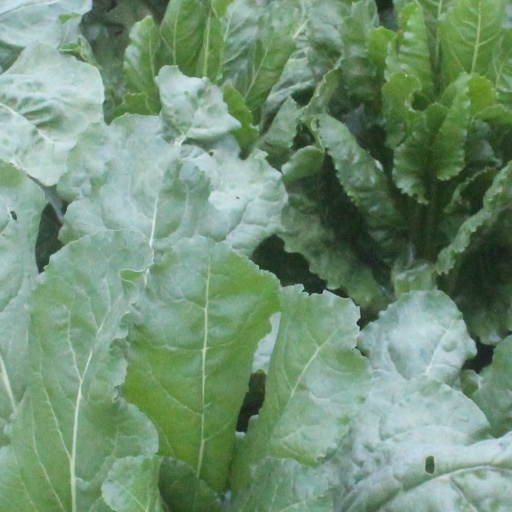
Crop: sugar beet